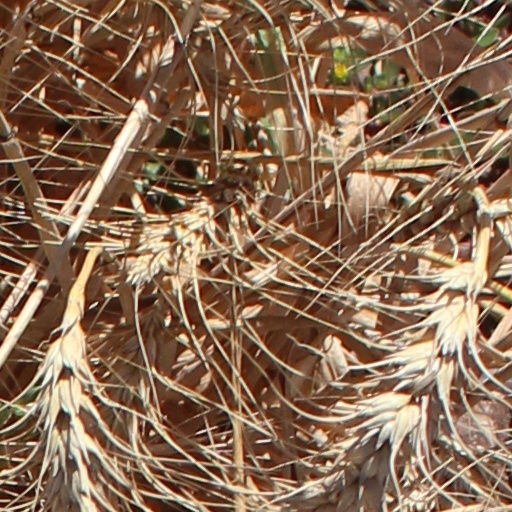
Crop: wheat